Helveticosaurus

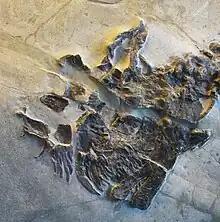
Close up of fossil skull

"Helveticosaurus" is known from a nearly complete holotype which includes the premaxilla, maxilla, prefrontal, postfrontal, postorbital, squamosal, dentary and a postcranial skeleton. Several disarticulated elements are also known including teeth, portions of the snout and poscranial elements. "Helveticosaurus" is estimated to be about long from snout to tail. It possessed many features that were adaptations to a marine lifestyle in the shallow-sea environment that existed in Europe at the time when much of the continent was part of the Tethys Ocean. The long, flexible tail is similar to what can be seen in other extinct marine reptiles such as thalattosaurs, and it probably propelled itself through the water by means of lateral undulation. However, "Helveticosaurus" also possessed a robust pectoral girdle and forelimbs that were well adapted for paddle like propulsion as a supplementary method of locomotion, as seen in secondarily aquatic tetrapods. This unique combination of undulation and paddling is highly unusual for an aquatic reptile.